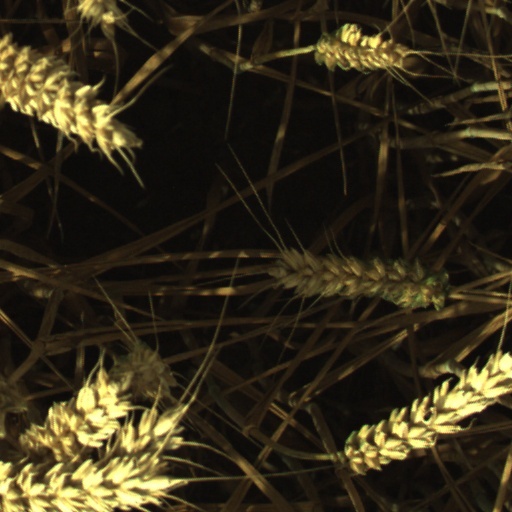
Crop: wheat